William Hamling (publisher)

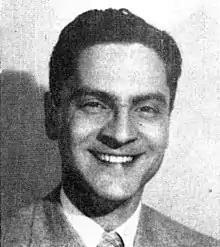
William L. Hamling c. 1954

William Lawrence Hamling (June 14, 1921 – June 29, 2017) was an American writer, science fiction fan, and publisher of both science fiction digests, and adult magazines and books, active from the late 1930s until 1975. He was a lifelong member of First Fandom.